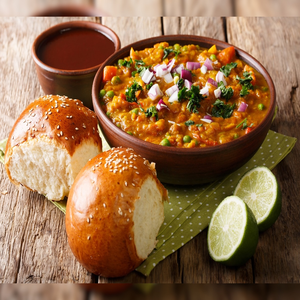
Dish: pavbhaji